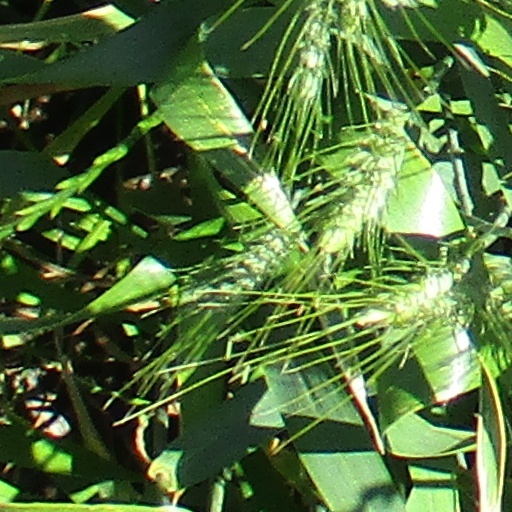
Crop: wheat